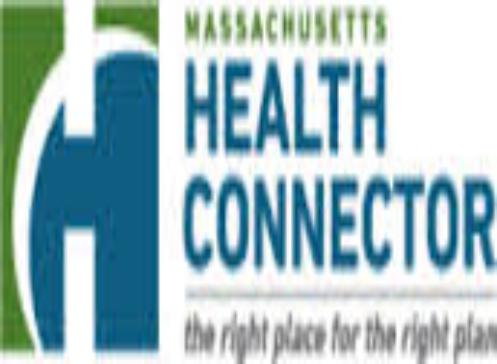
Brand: Connector
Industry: Electronic